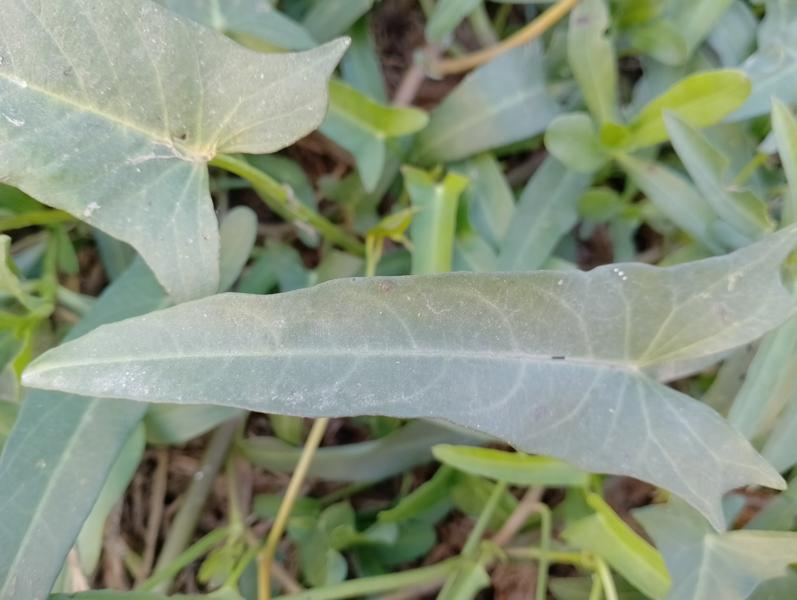
Weed species: Ipomoea aquatic